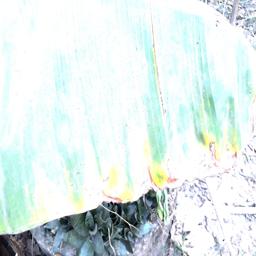
Label: POTASSIUM DEFICIENCY